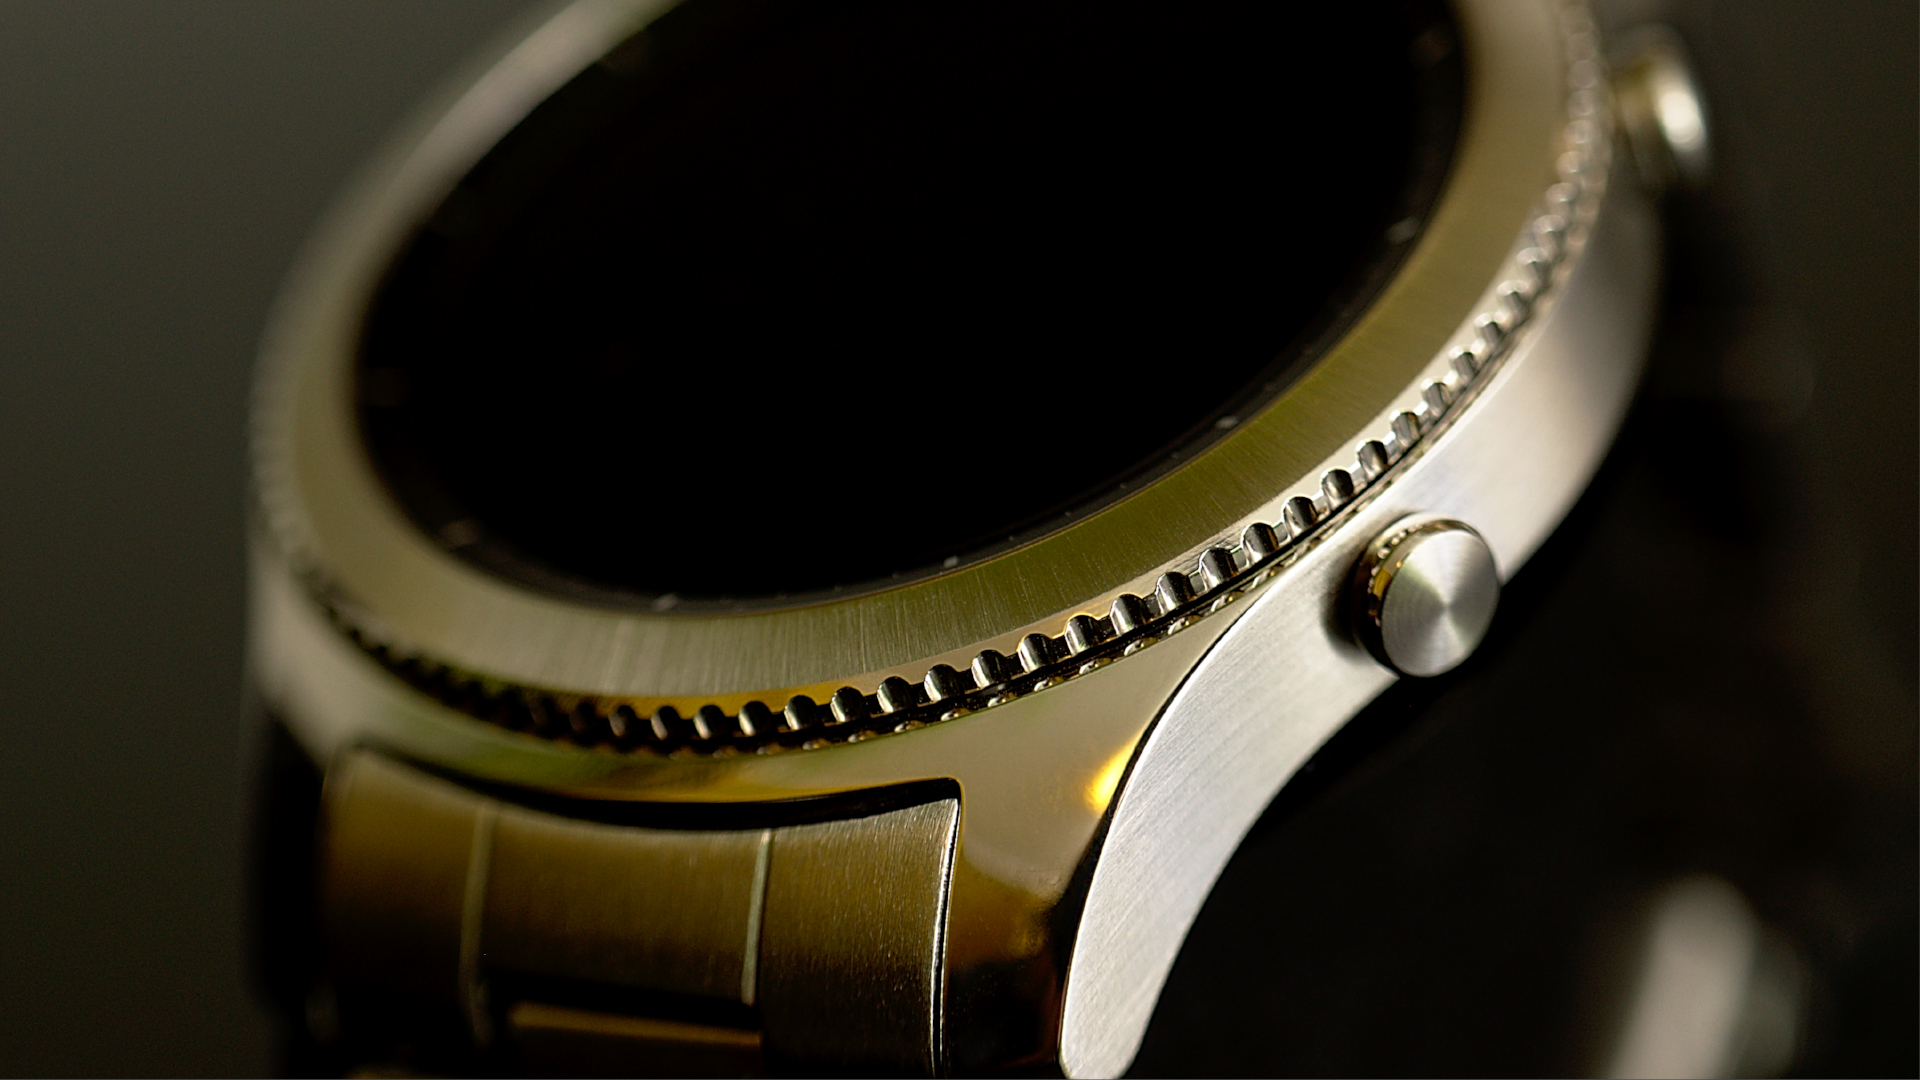
watch, samsung, gear, s3, macro, close up, metal, macro photography, product design, product